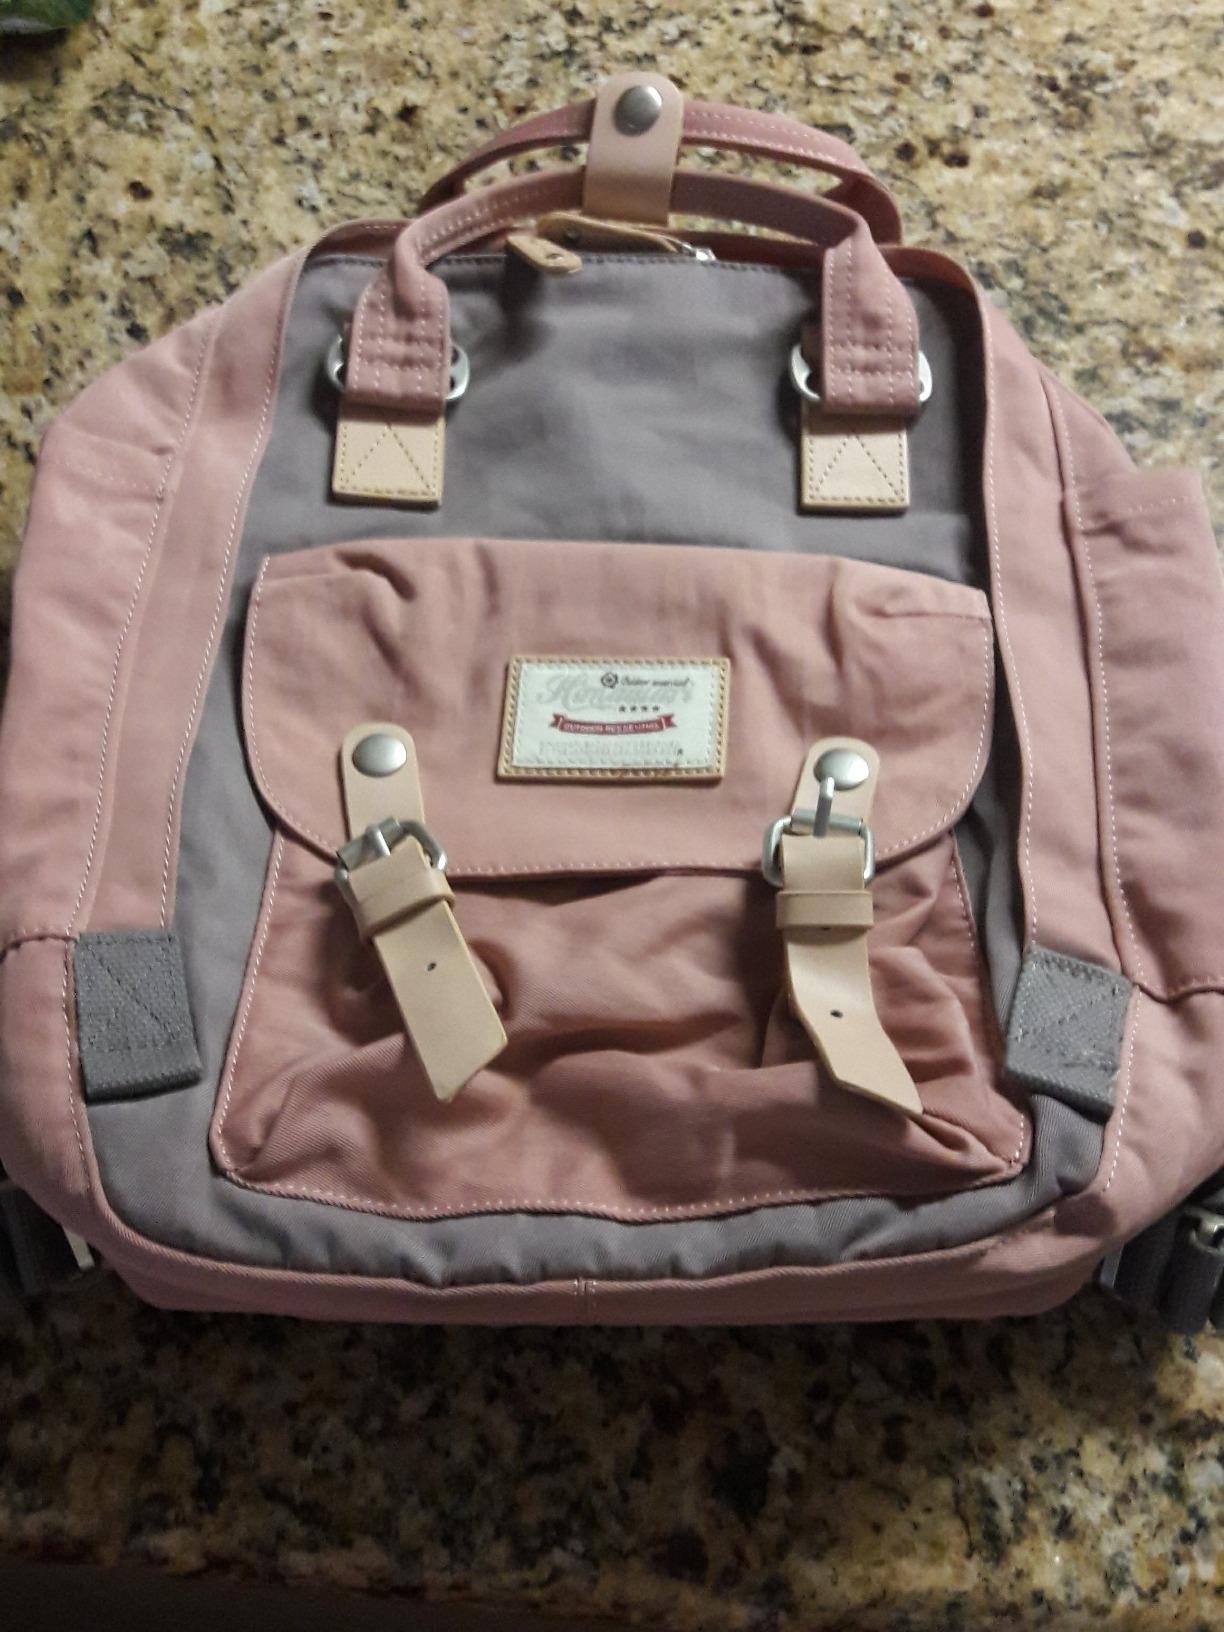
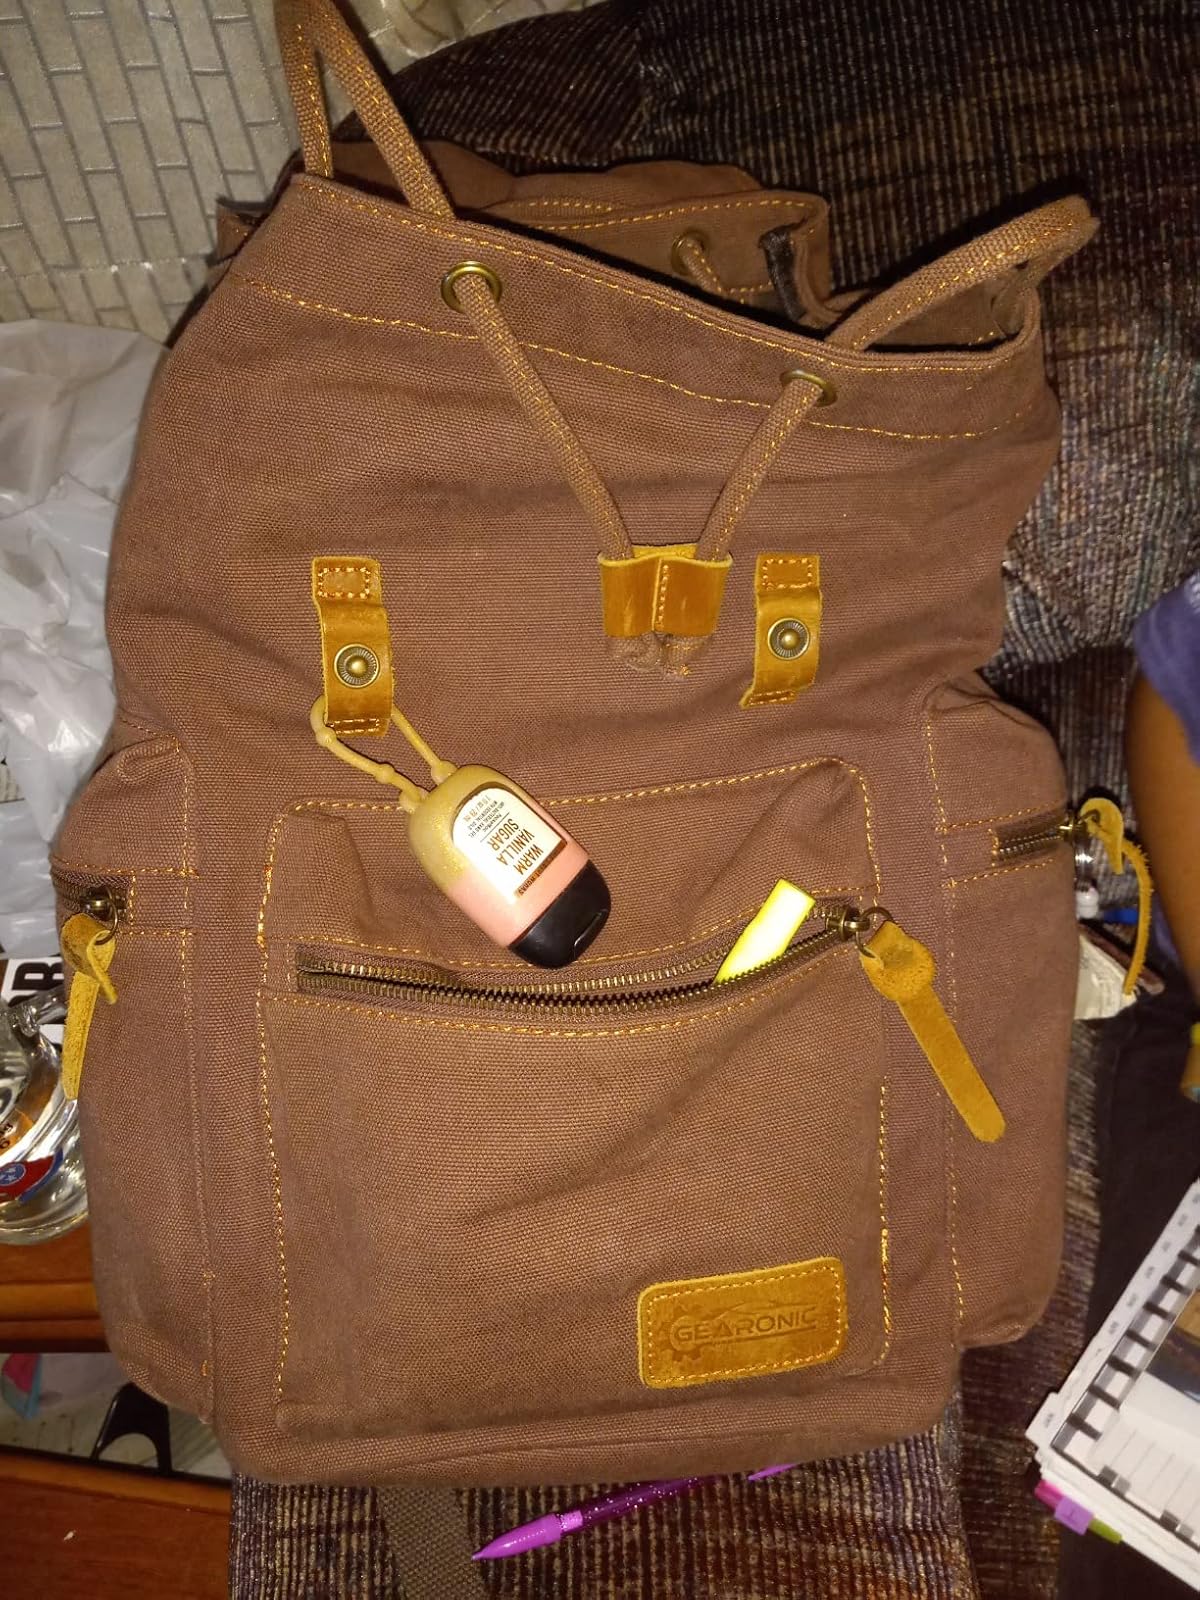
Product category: bag
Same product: no